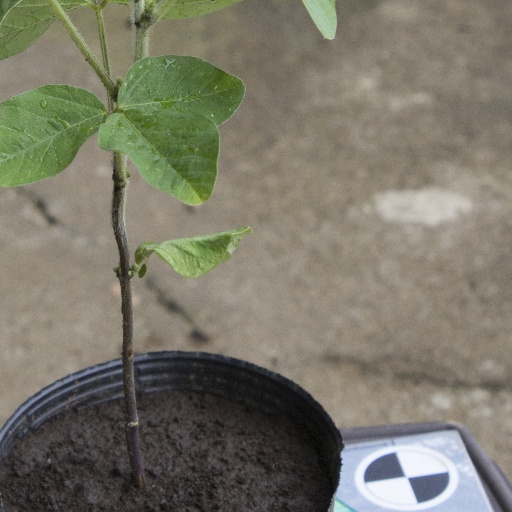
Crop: soybean